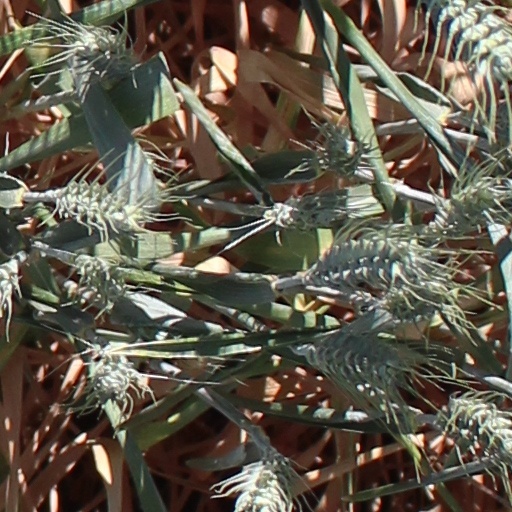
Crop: wheat